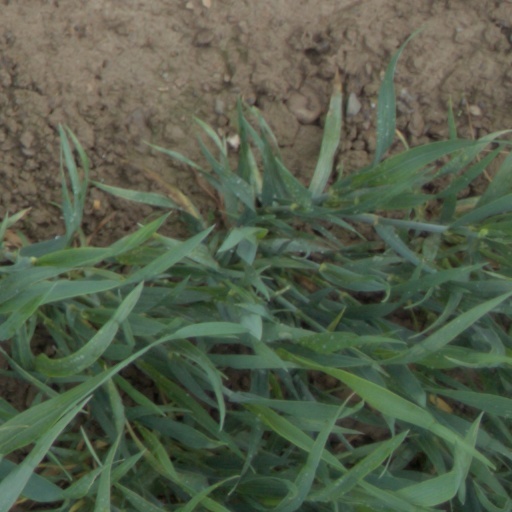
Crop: wheat